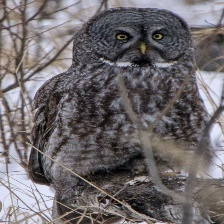
Species: GREAT GRAY OWL
Scientific name: STRIX NEBULOSA
ImageNet parent category: great_grey_owl